Proxima Centauri b

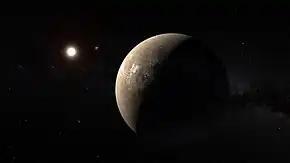
Artist's conception of Proxima Centauri b as a terrestrial exoplanet, with Proxima Centauri and the Alpha Centauri system visible in the background. The actual appearance and composition of the exoplanet beyond this data is currently unknown.

Proxima Centauri b is an exoplanet orbiting within the habitable zone of the red dwarf star Proxima Centauri in the constellation Centaurus. It can also be referred to as Proxima b, or Alpha Centauri Cb. The host star is the closest star to the Sun, at a distance of about from Earth, and is part of the larger triple star system Alpha Centauri. Proxima b and Proxima d, along with the currently disputed Proxima c, are the closest known exoplanets to the Solar System.